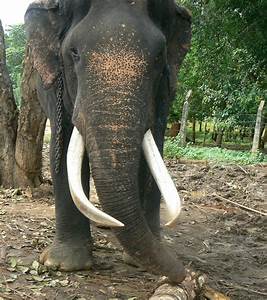
Label: elephant